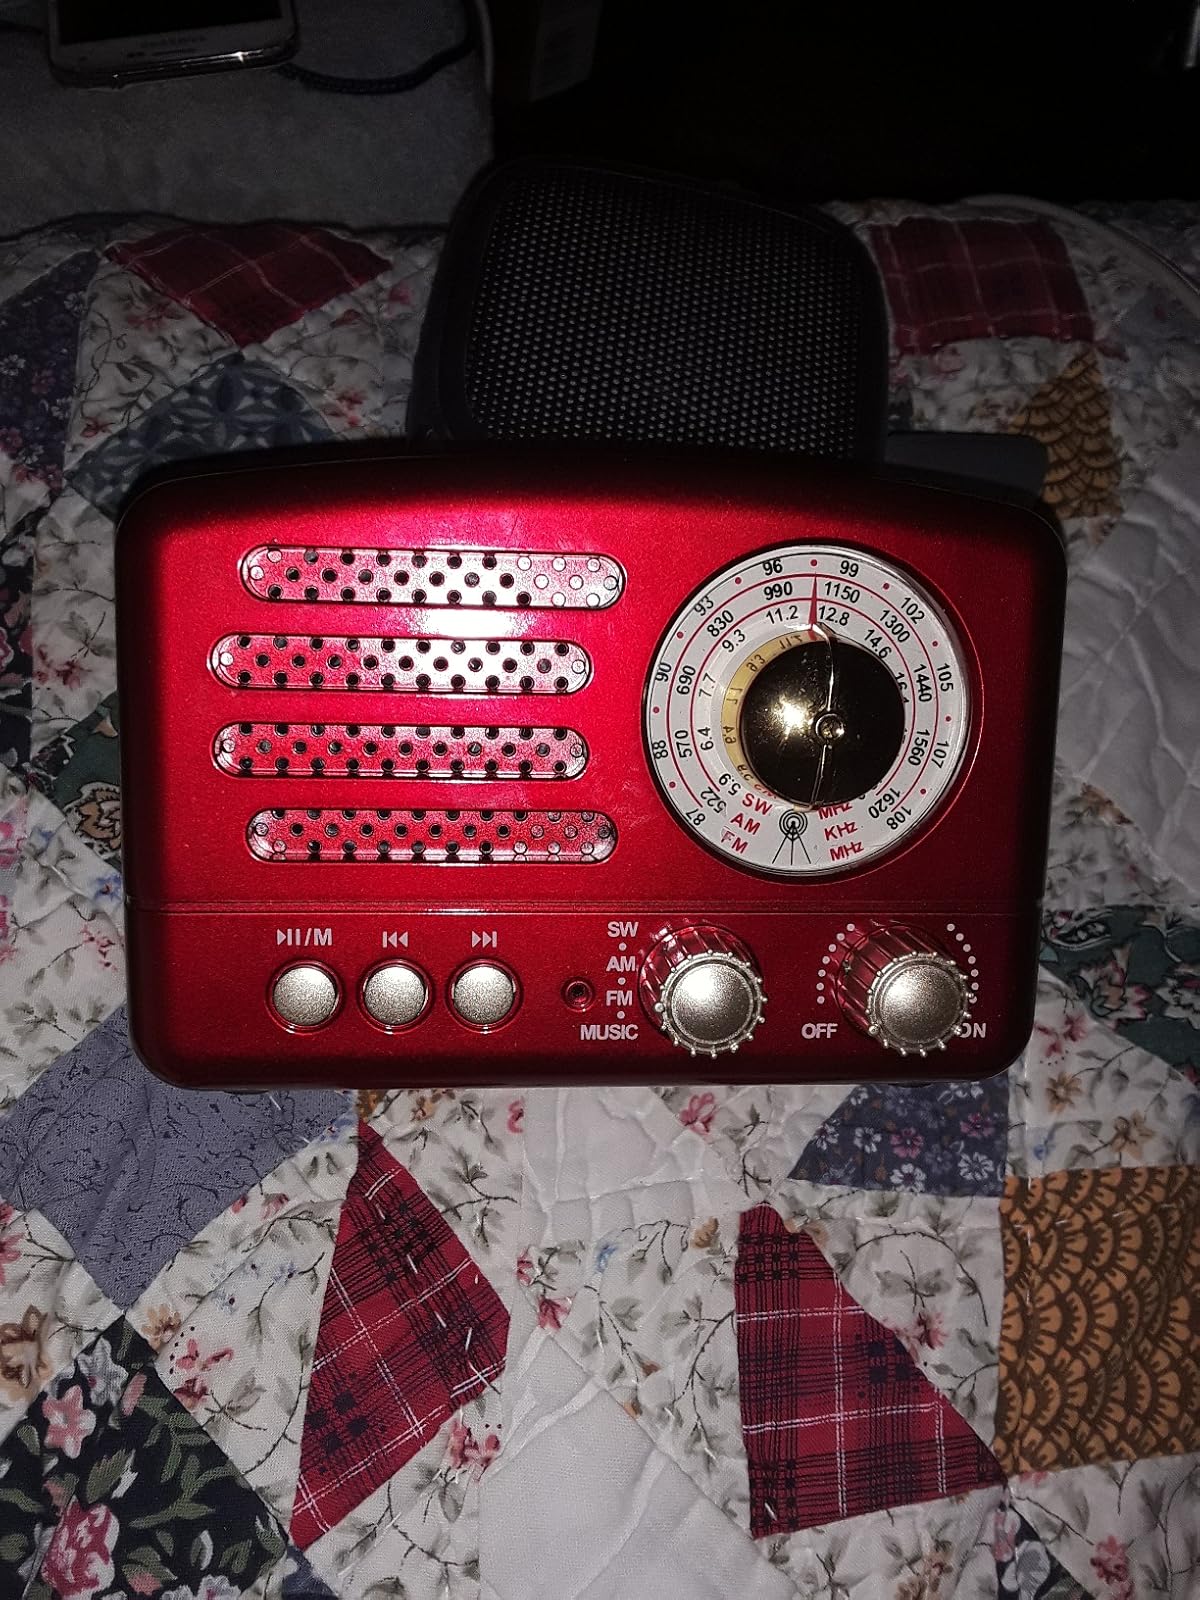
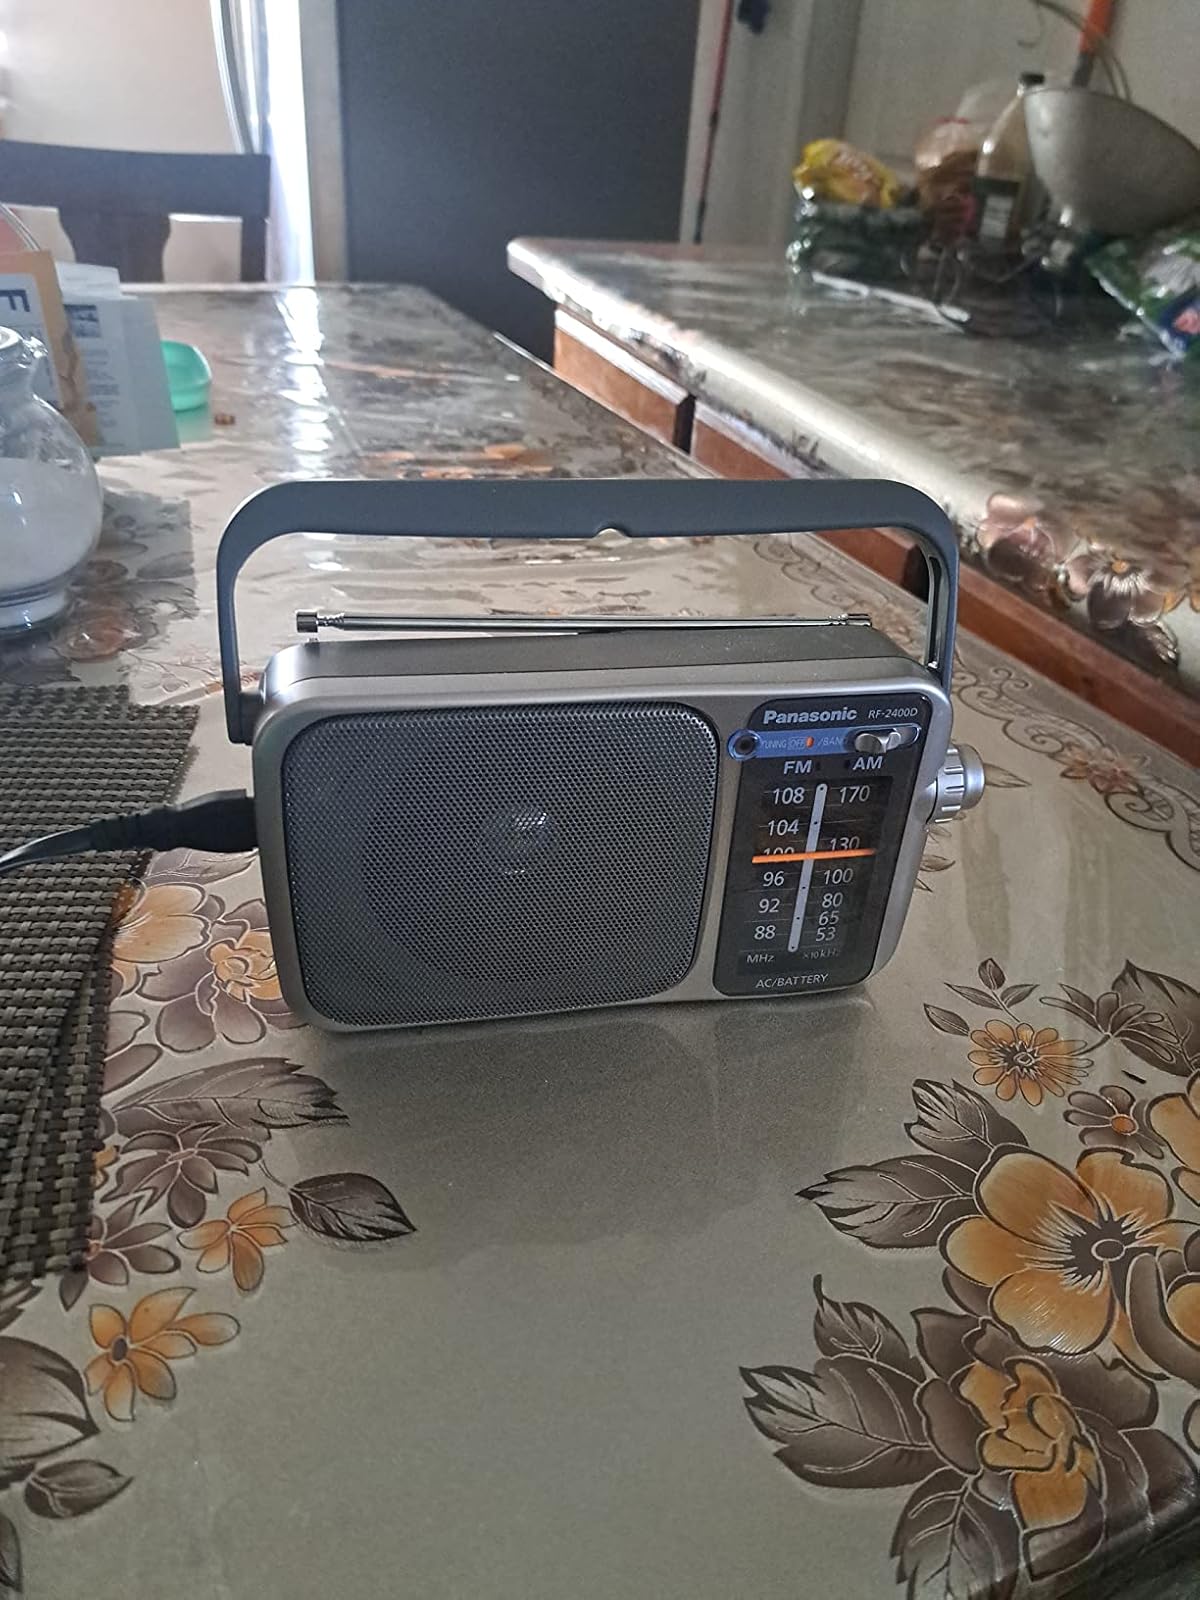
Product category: radio
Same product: no